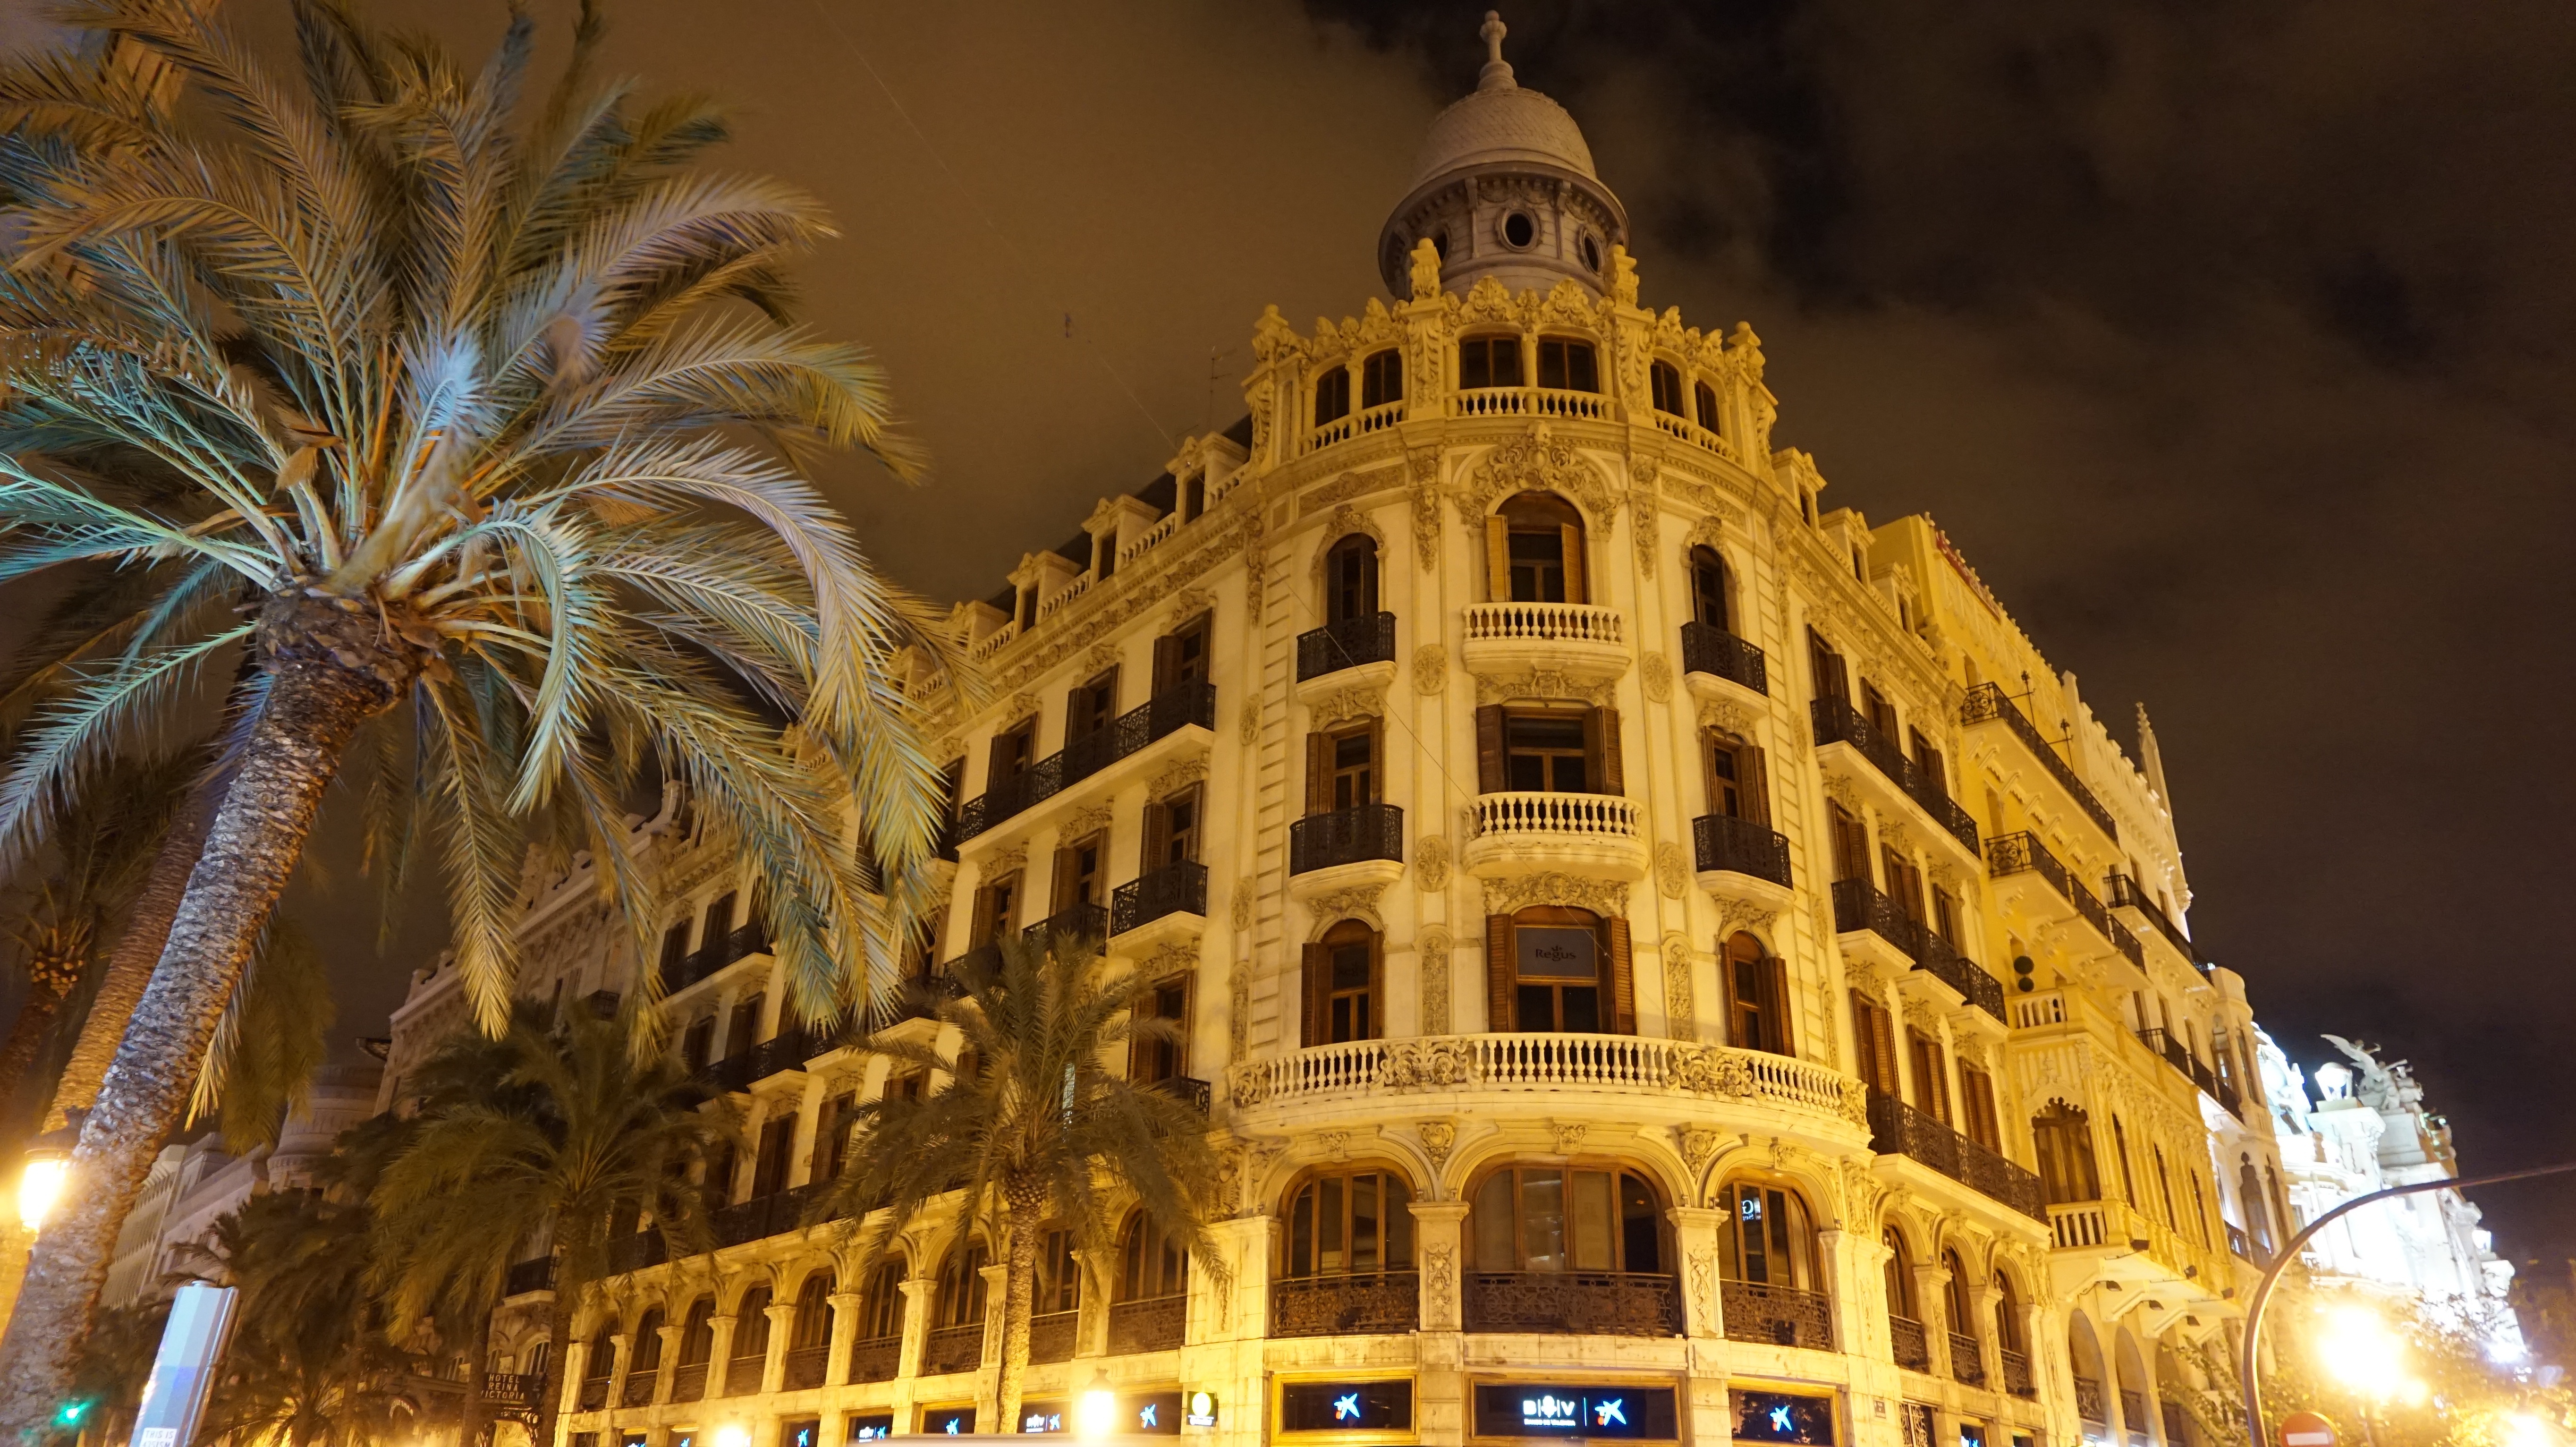
architecture, night, palm tree, building, palace, city, travel, europe, landmark, christmas decoration, spain, valencia, history, spanish, historical, city lights, night lights